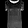
Label: T - shirt / top